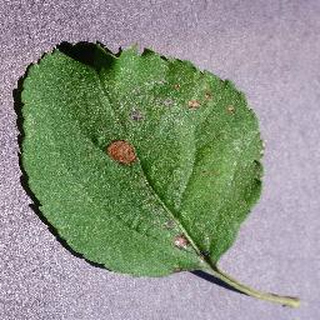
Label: apple_black_rot